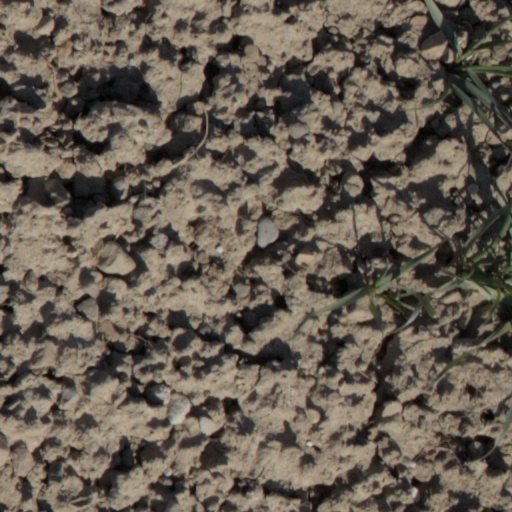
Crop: wheat